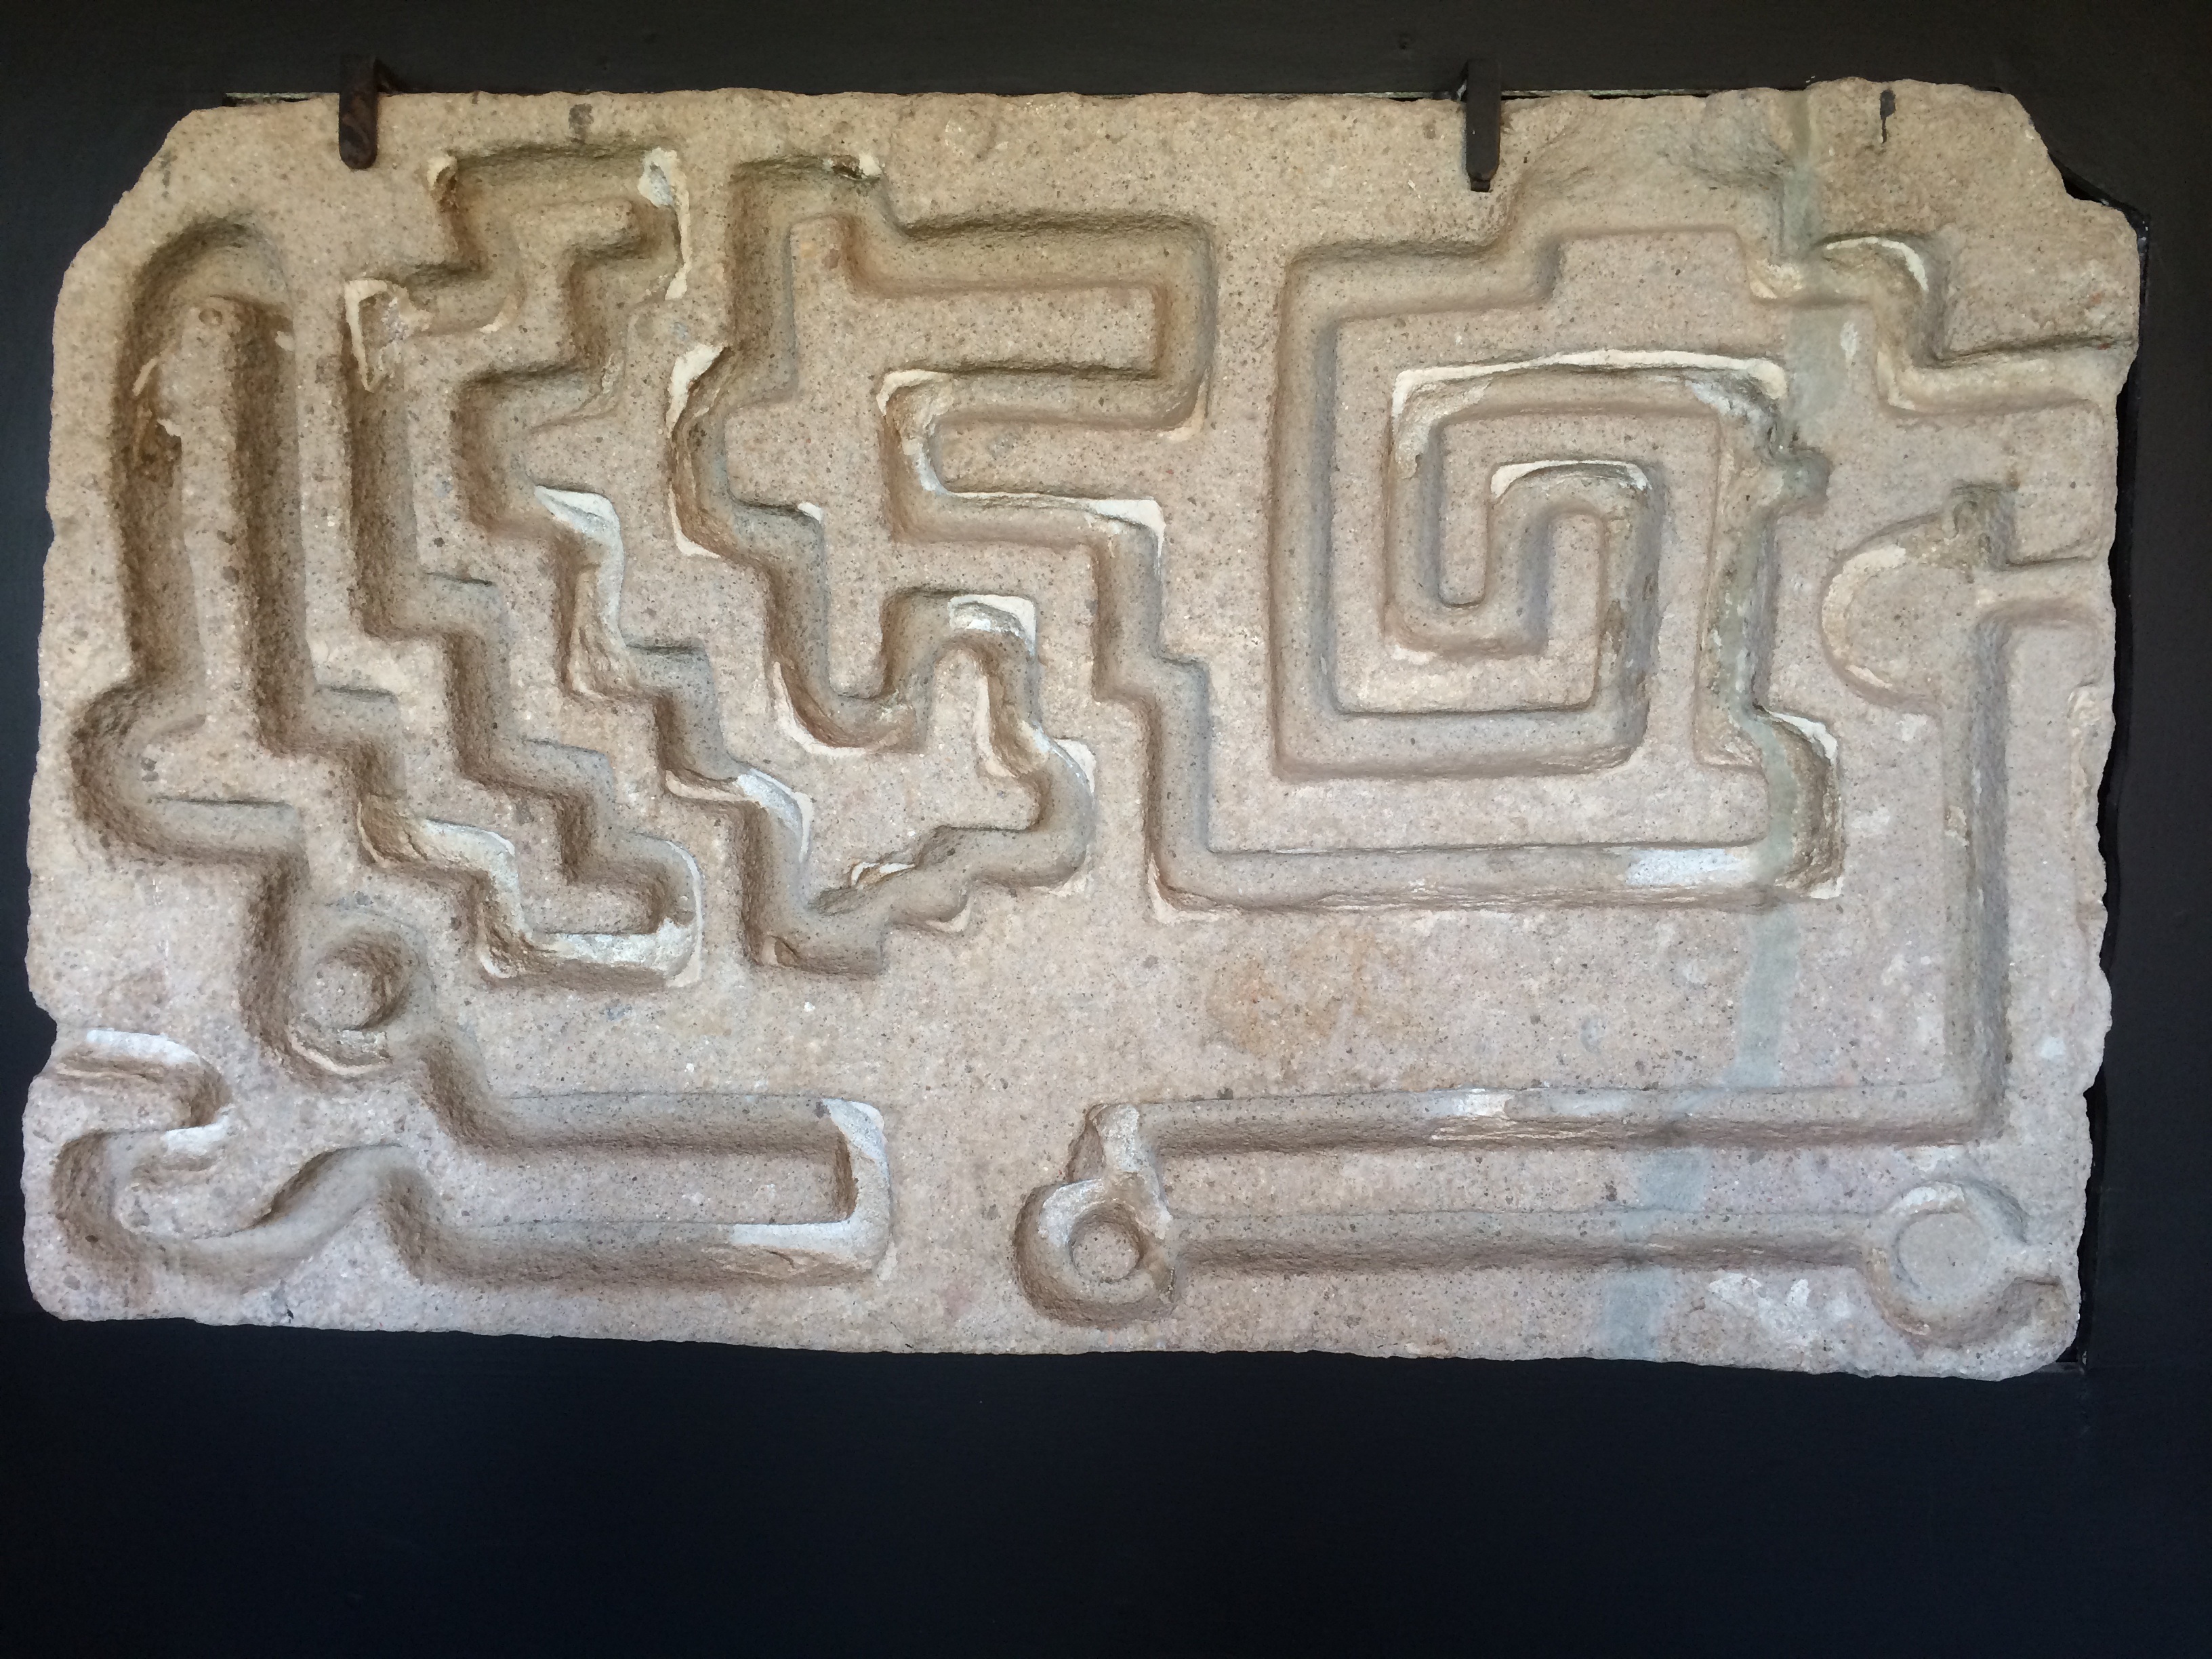
old, stone, museum, ancient, mexico, civilization, archeology, historical, carving, relief, stone carving, malinalco